Valdemarsgade

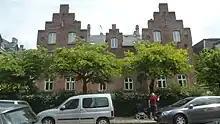
No. 11-13: Tømmerlaugets Stiftelse

Tømmerlaugets Stiftelse (No. 11–13) was built by the Carpenters' Guild in 188 0and served as dwellings for master carpenters in reduced circumstances and their dependants. The building was designed by Ludvig Vold with inspiration from Gisselfeldt. It was sold in 1922.